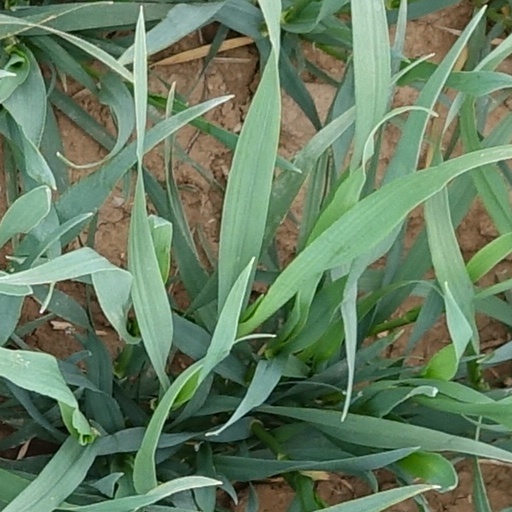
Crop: wheat